Asmus Jacob Carstens

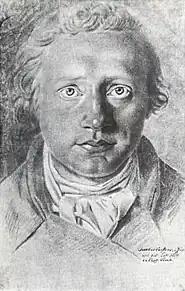
Self-portrait (1784)

Asmus Jacob Carstens (or "Jakob", May 10, 1754May 25, 1798) was a Danish-German painter, one of the most committed artists of German Neoclassicism. His career was erratic, partly because of his difficult personality, and the majority of his large projects were left incomplete, or subsequently destroyed. Much of what survives is in the form of drawings, many using "a schematic, pale colouring as a timid and humble accessory to the dominating figure-drawing", that were planned for large fresco commissions that never materialized.